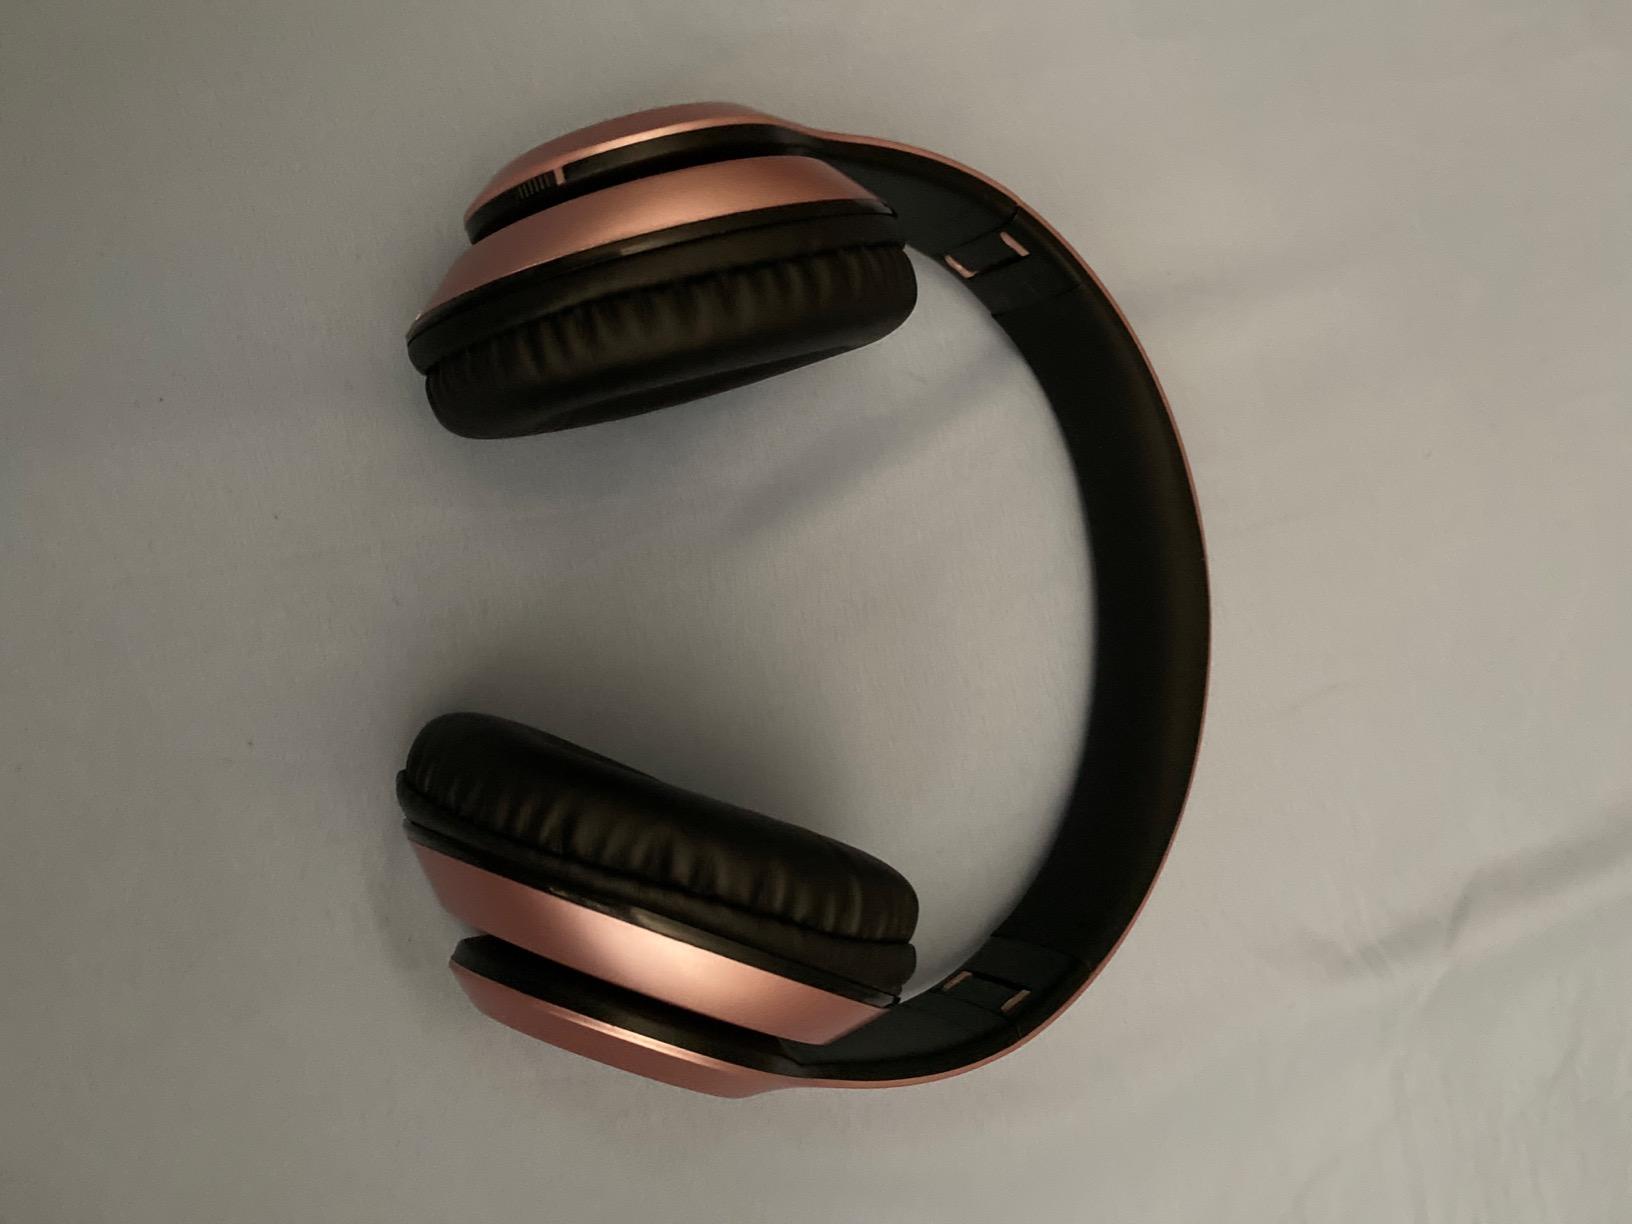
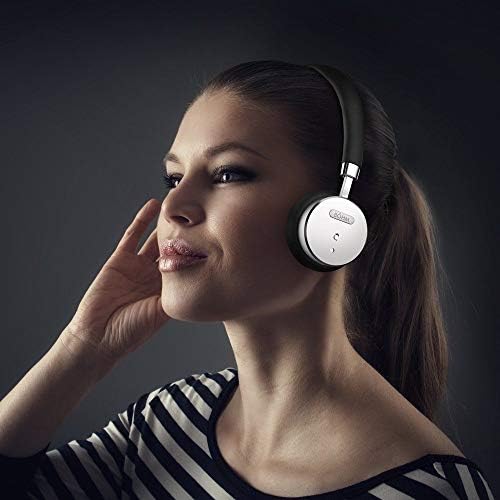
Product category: headphones
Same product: no